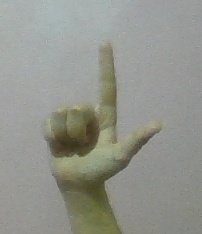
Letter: laam